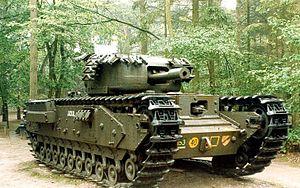
Les unités des Guards britanniques pendant la Seconde Guerre mondiale sont l'ensemble des unités militaires constituées par les personnels issus de la Household Division, la Garde britannique.
Pendant la Seconde Guerre mondiale, les forces armées britanniques ont développé un système très élaboré et haut en couleurs, d'un abord parfois abscons, de markings pour les véhicules de leurs divisions, brigades, unités et services parallèlement à leur immatriculation via le WD Number ou aux logos techniques tels que les Bridge classifications. Pour compliquer encore les choses, certaines unités développèrent leur propre système de markings « librement » inspirés des règles établies.
Le Churchill, ou plus officiellement Infantry Tank Mk IV ou A22, est un char britannique utilisé lors de la Seconde Guerre mondiale. Il est le dernier aboutissement du concept de char d'infanterie, alors en vigueur dans l'armée britannique. Il était réputé pour son solide blindage et pour avoir servi de base à de nombreux dérivés spéciaux, les Hobart's Funnies. Après des débuts difficiles, il fut produit à près de huit mille quatre cents exemplaires et servit dans l'armée britannique jusqu'en 1952. Il reçut son nom en l'honneur de sir Winston Churchill qui, en plus d'être le premier ministre de l'époque, avait pris une part importante, lors de la Première Guerre mondiale, à l'émergence des premiers chars d'assaut. Celui-ci aurait déclaré à ce propos : « Ce tank a encore plus de défauts que moi ».